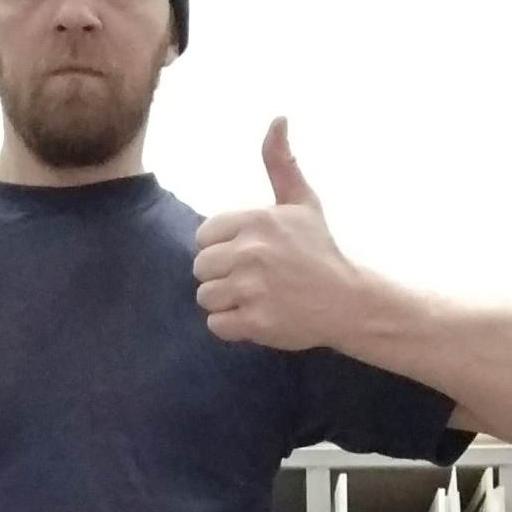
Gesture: like